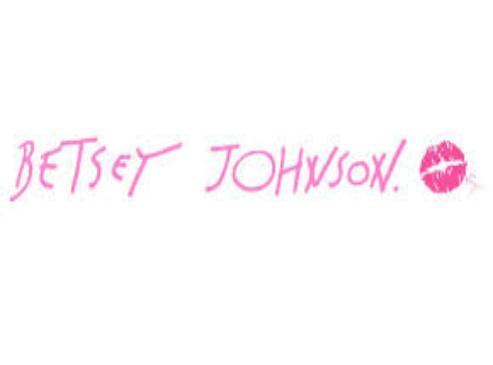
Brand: Betsey Johnson
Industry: Clothes